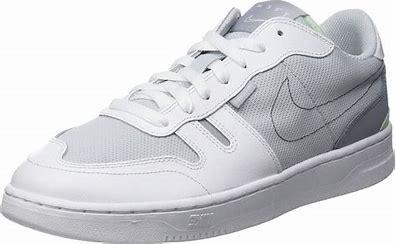
Brand: Nike
Model: Squash Type